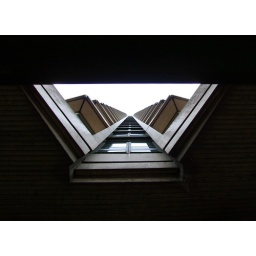
Taken from under a bus shelter which is the black bit at the top.